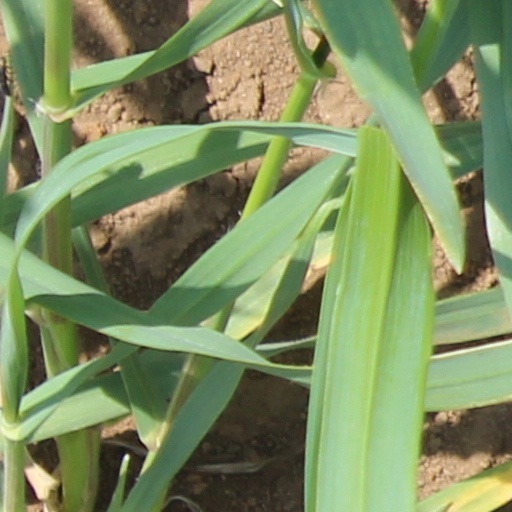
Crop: wheat